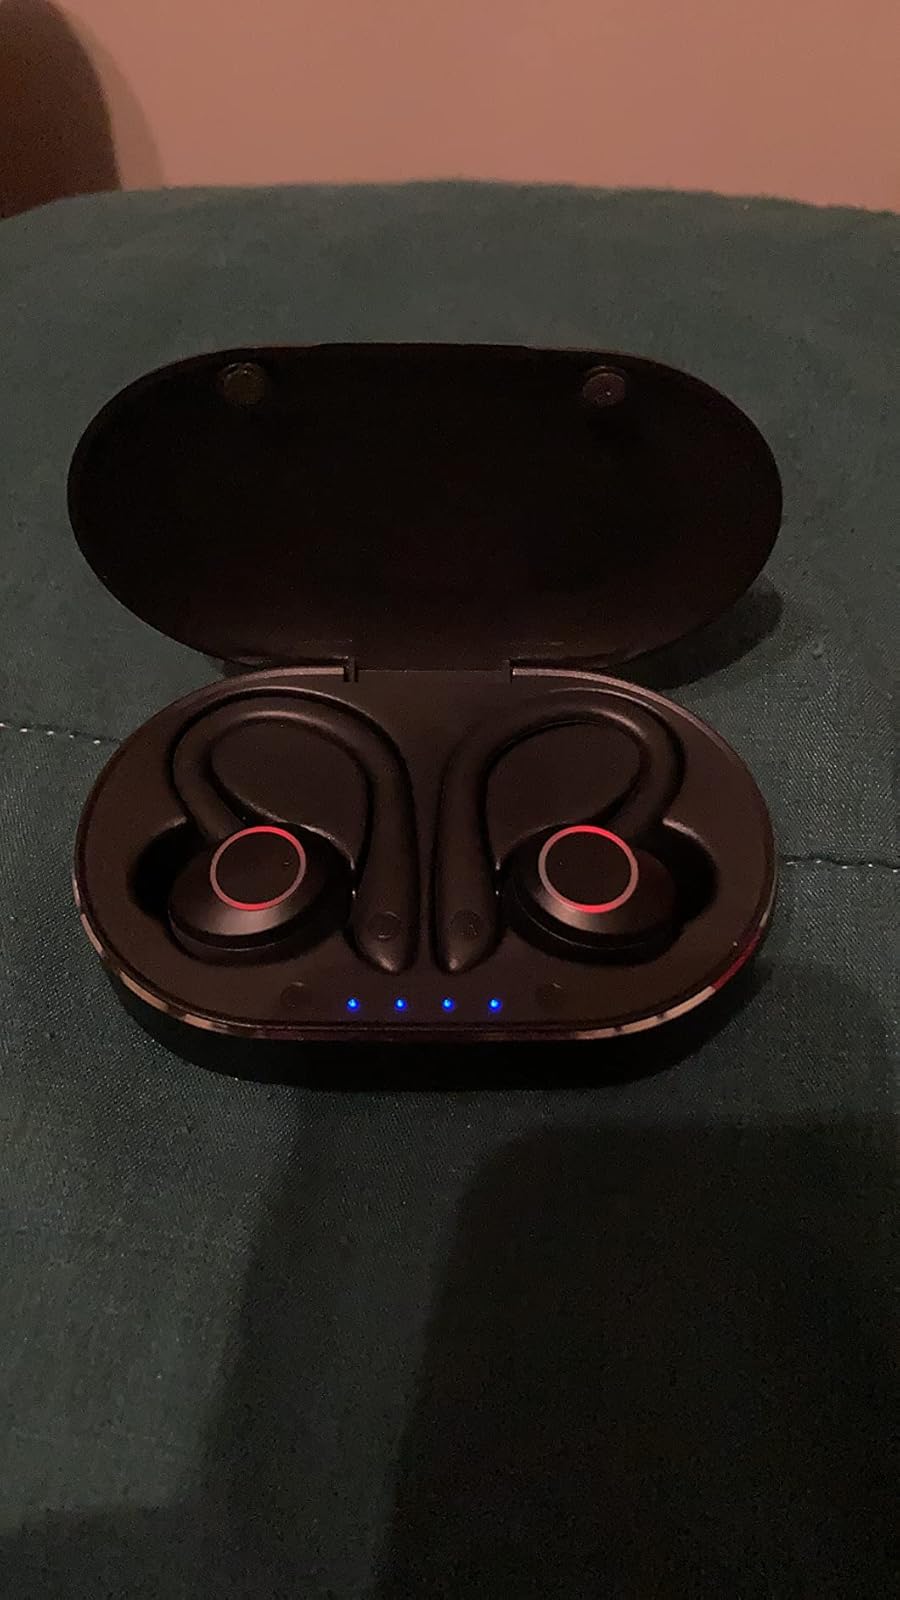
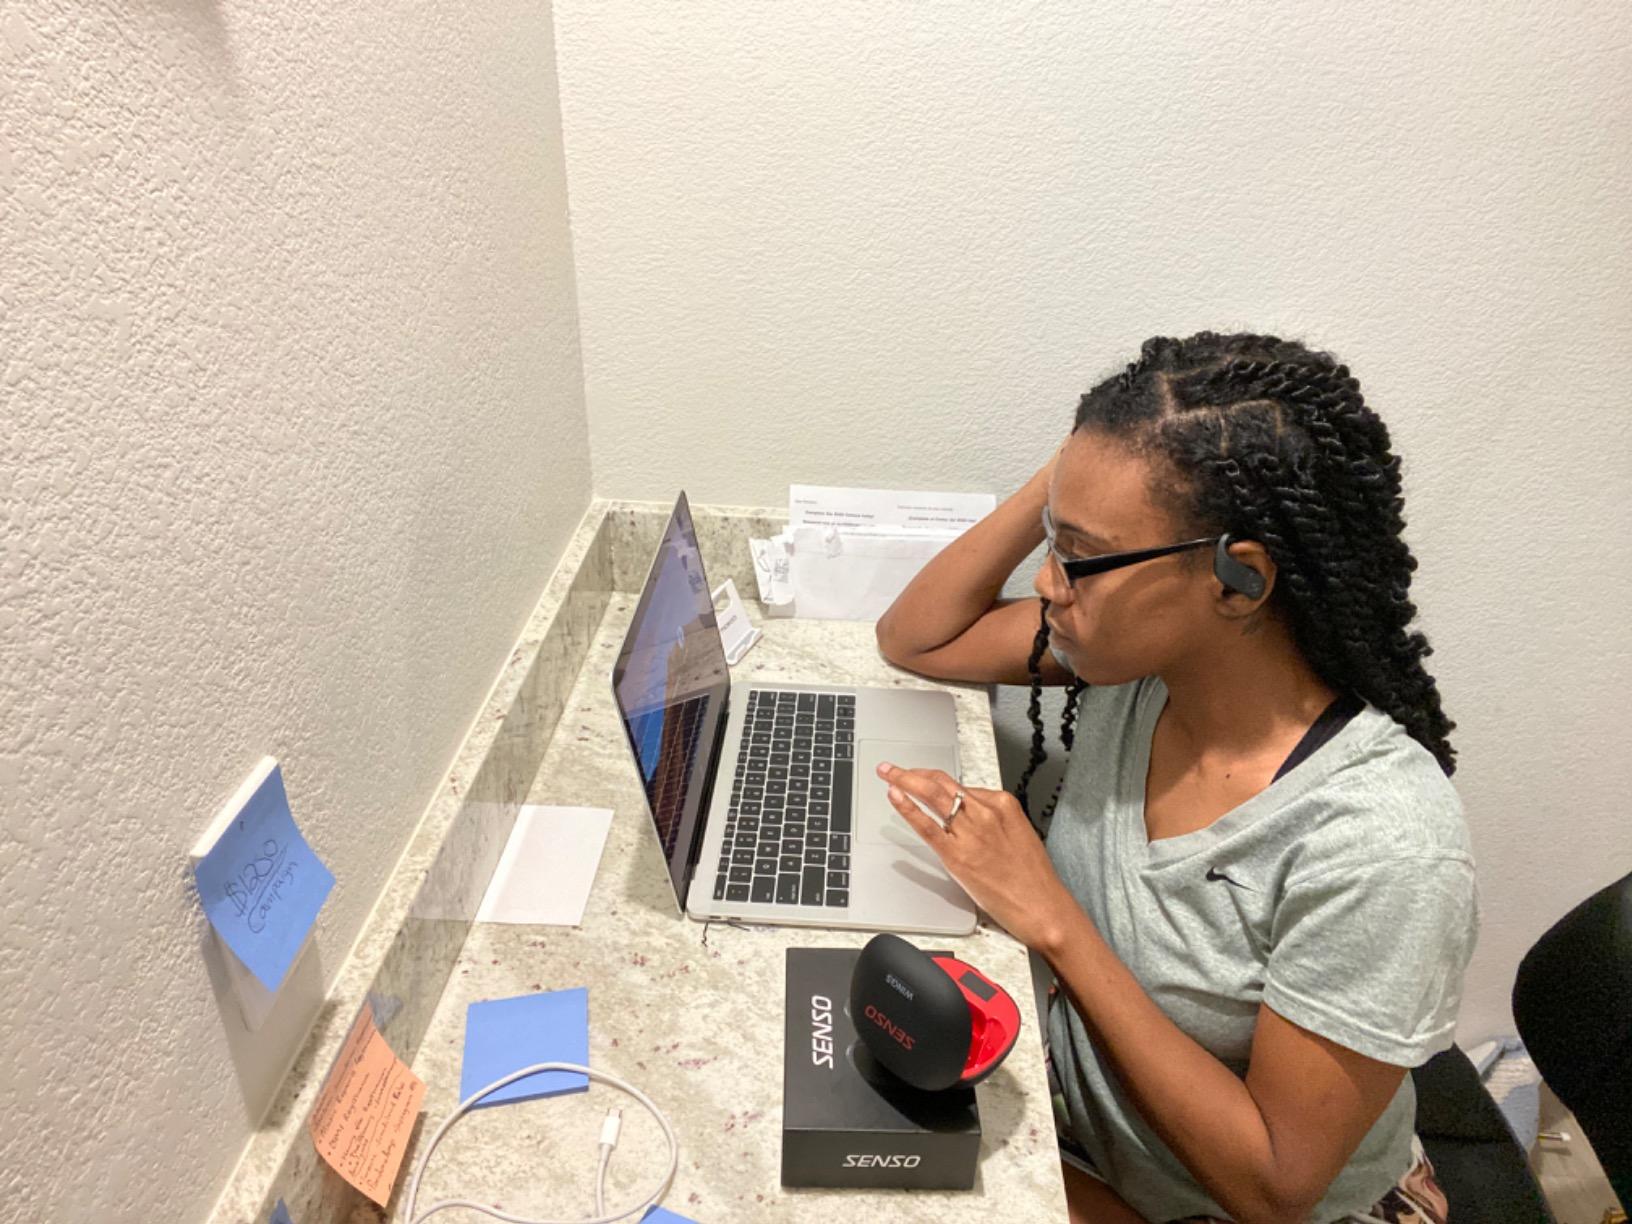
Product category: earbuds
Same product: no